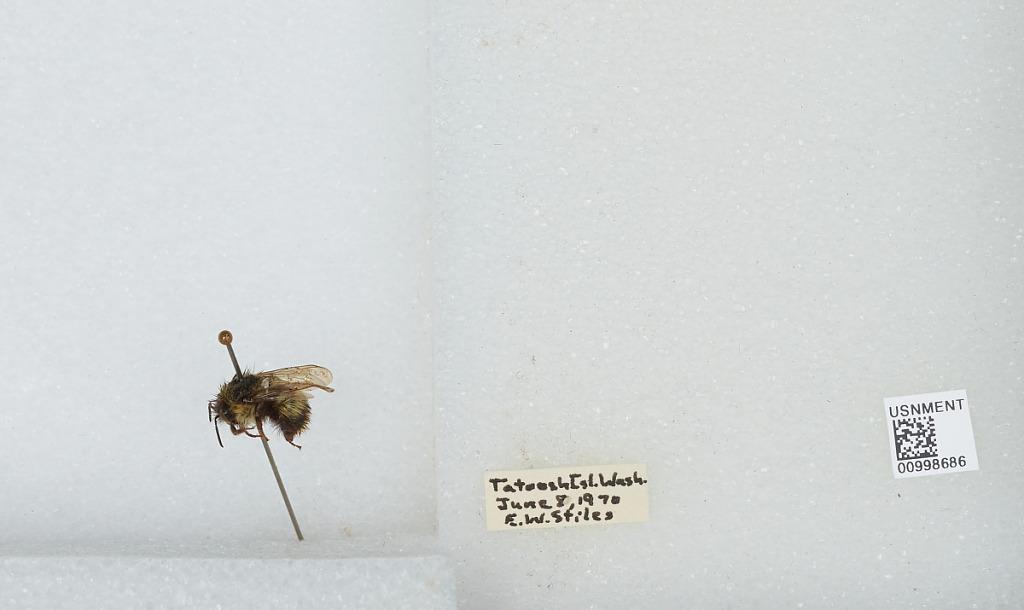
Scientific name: Bombus (Pyrobombus) mixtus Cresson
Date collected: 1970-6-8
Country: United States
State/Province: Washington
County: Clallam
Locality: Tatoosh Island
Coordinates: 48.3919, -124.736